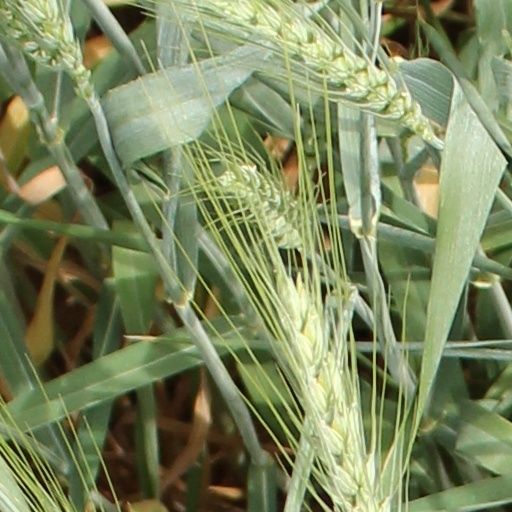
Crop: wheat